2009 Indian general election

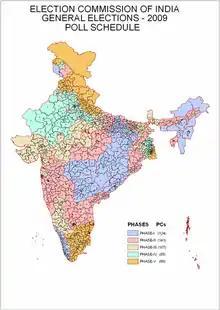
Election schedule (All phases)

There were 828,804 Polling Stations around the country – a 20% increase over the number from the 2004 election. This was done mainly to avoid vulnerability to threat and intimidation, to overcome geographical barriers and to reduce the distance travelled by voters.